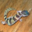
Label: lizard